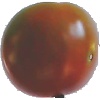
Label: Tomato Maroon 1